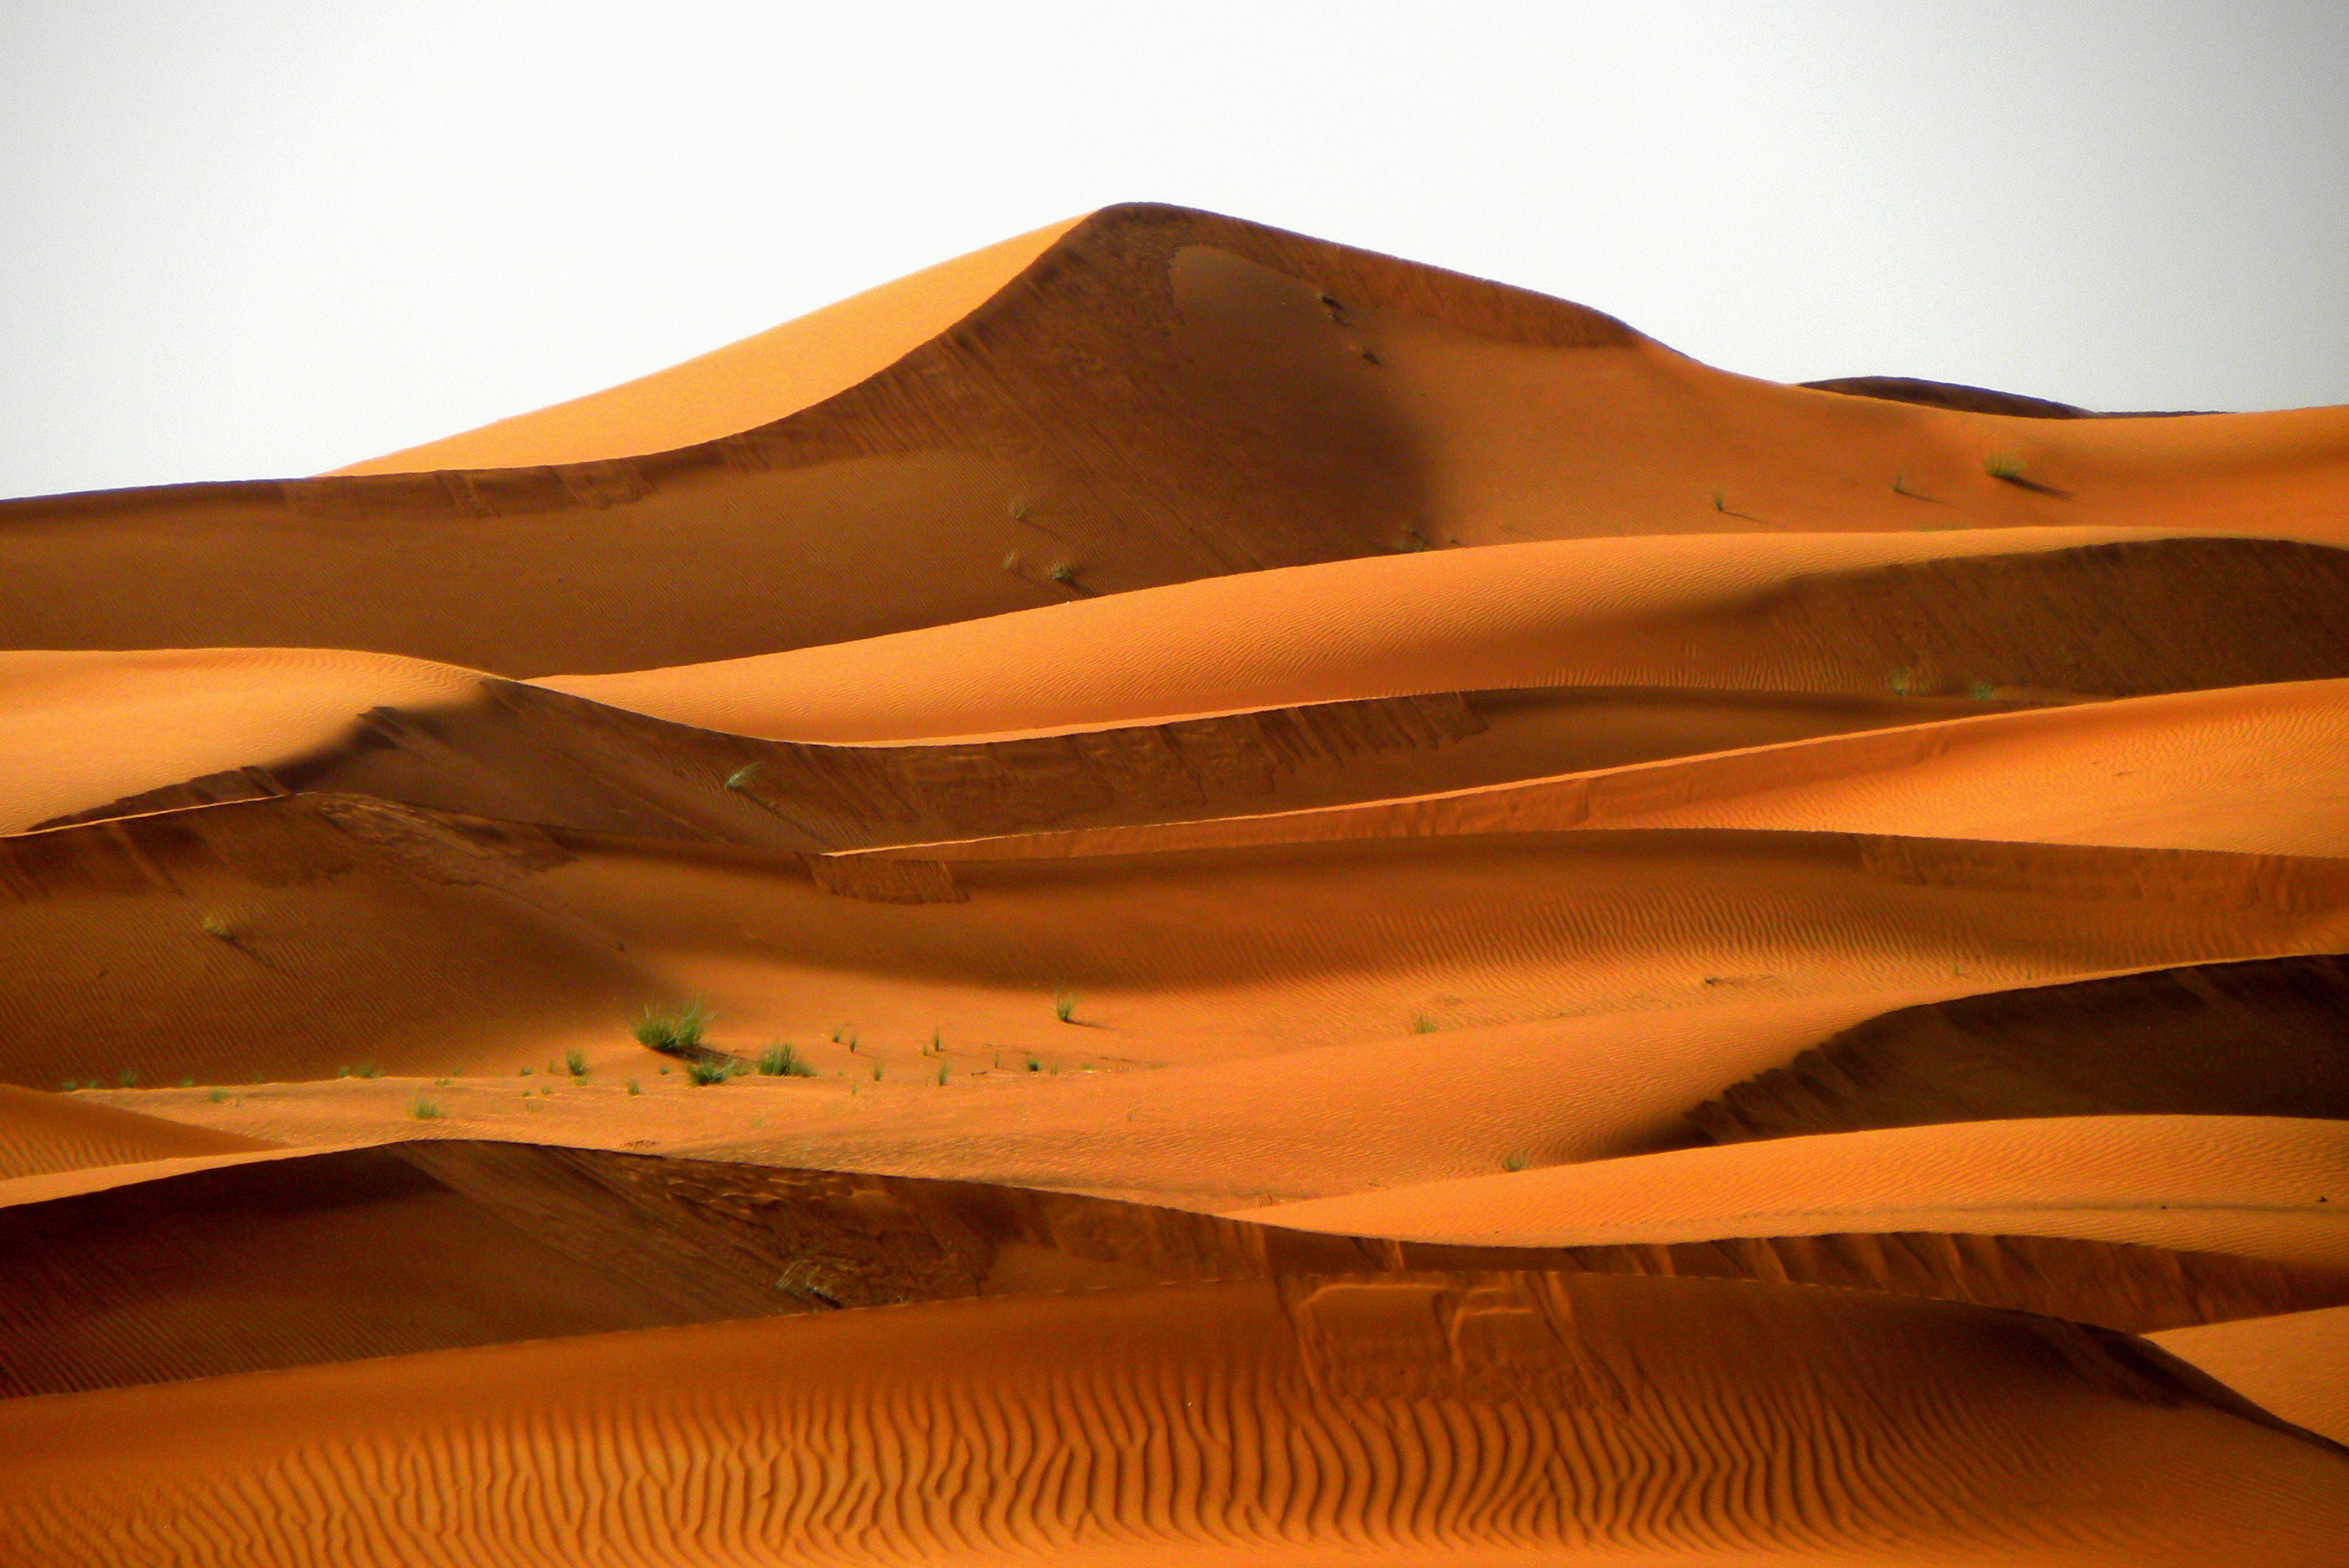
desert, erg, sand, natural environment, aeolian landform, dune, singing sand, sahara, landscape, brown, geology